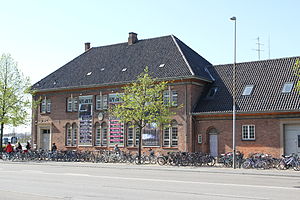
Musikhuset Posten
Musikhuset Posten, 2012
Musikhuset Posten 1.maj 2012
Musikhuset Posten er beliggende i Odense og er sammen med Musikhuset Dexter det regionale spillested på Fyn.